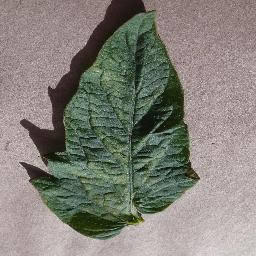
Label: Tomato___Spider_mites Two-spotted_spider_mite